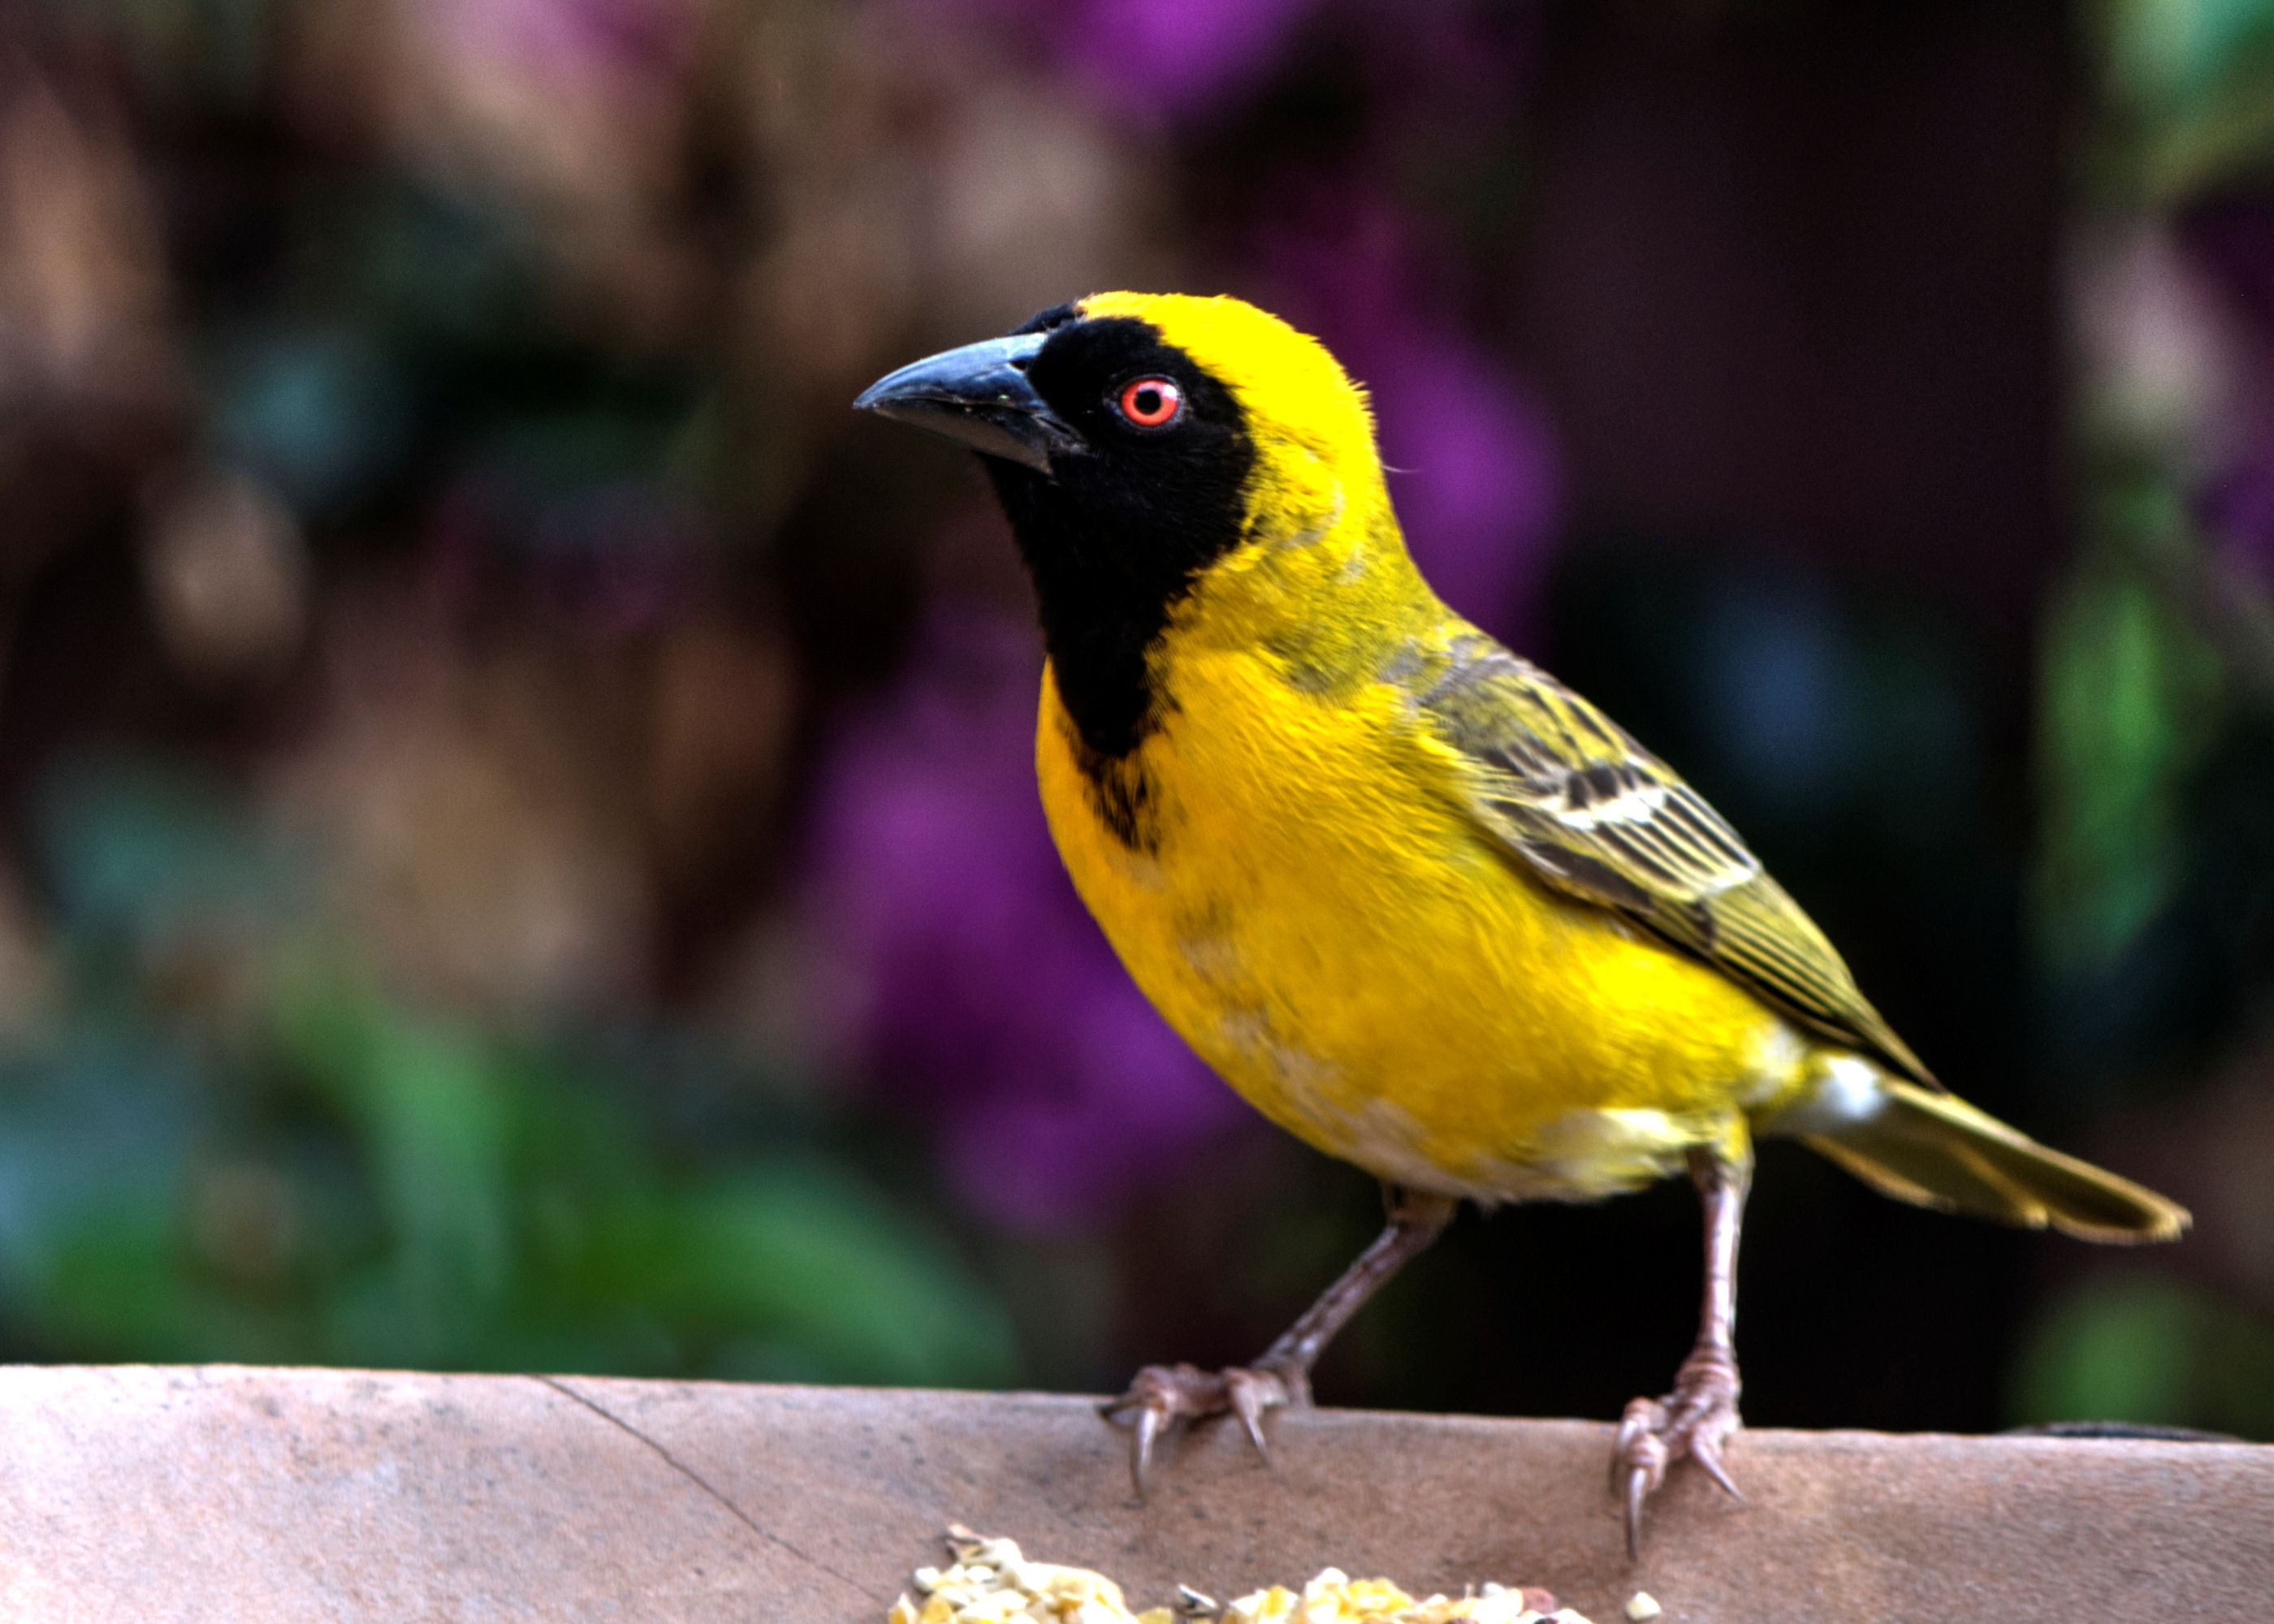
nature, bird, wildlife, beak, yellow, garden, fauna, vertebrate, finch, old world flycatcher, perching bird, yellow finch